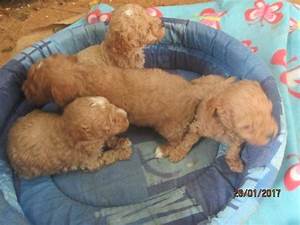
Label: cane